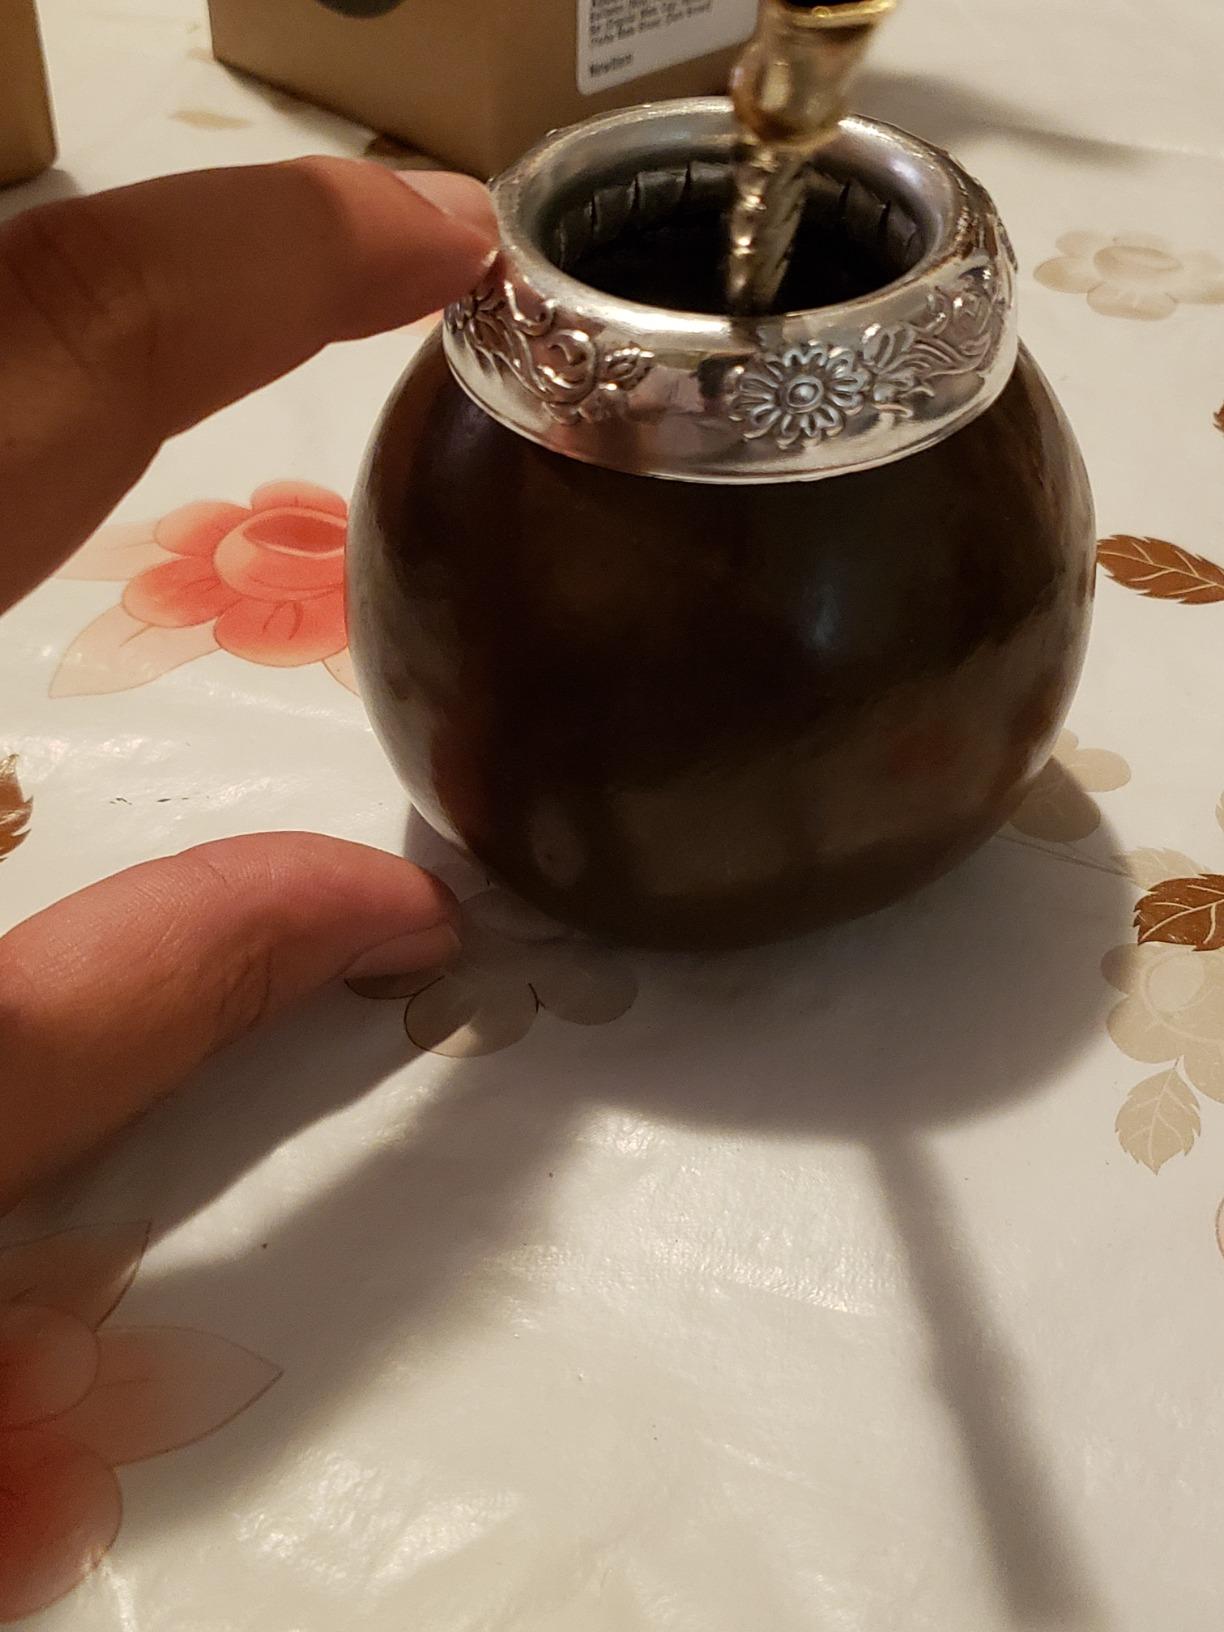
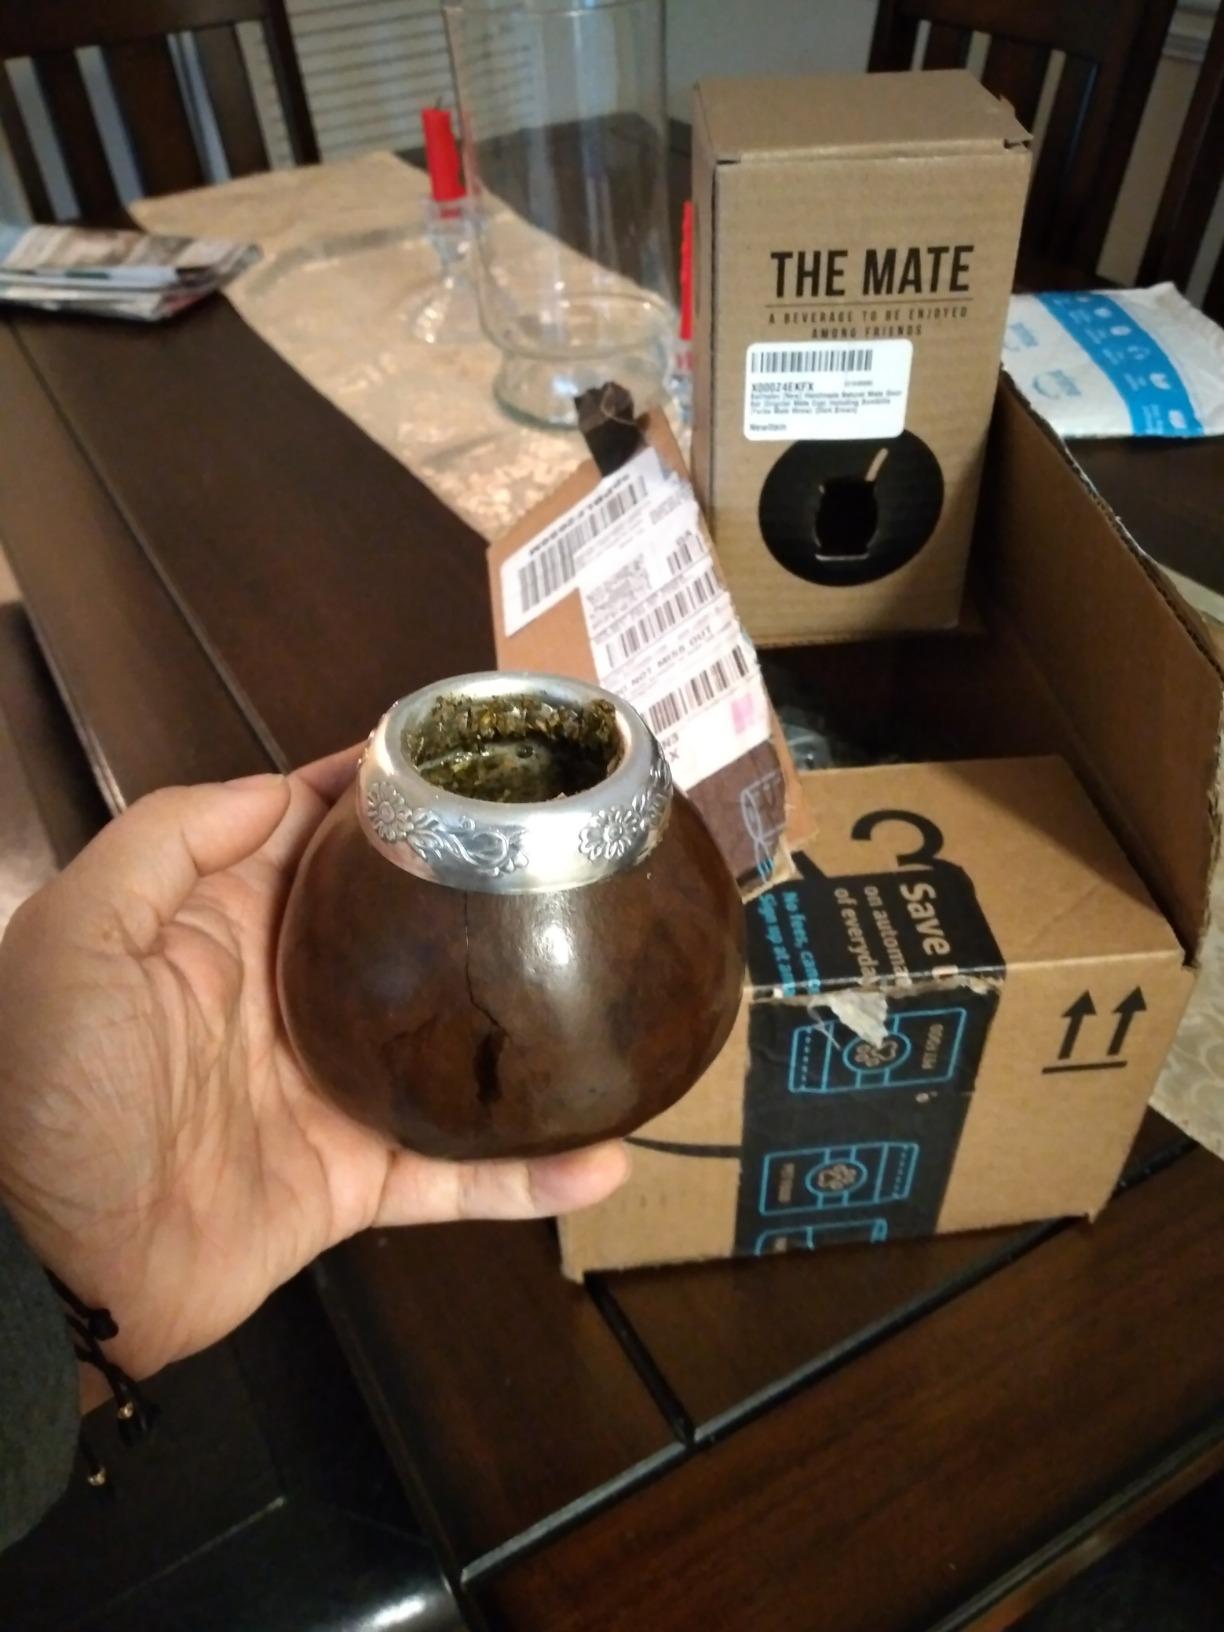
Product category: items_tea
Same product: yes